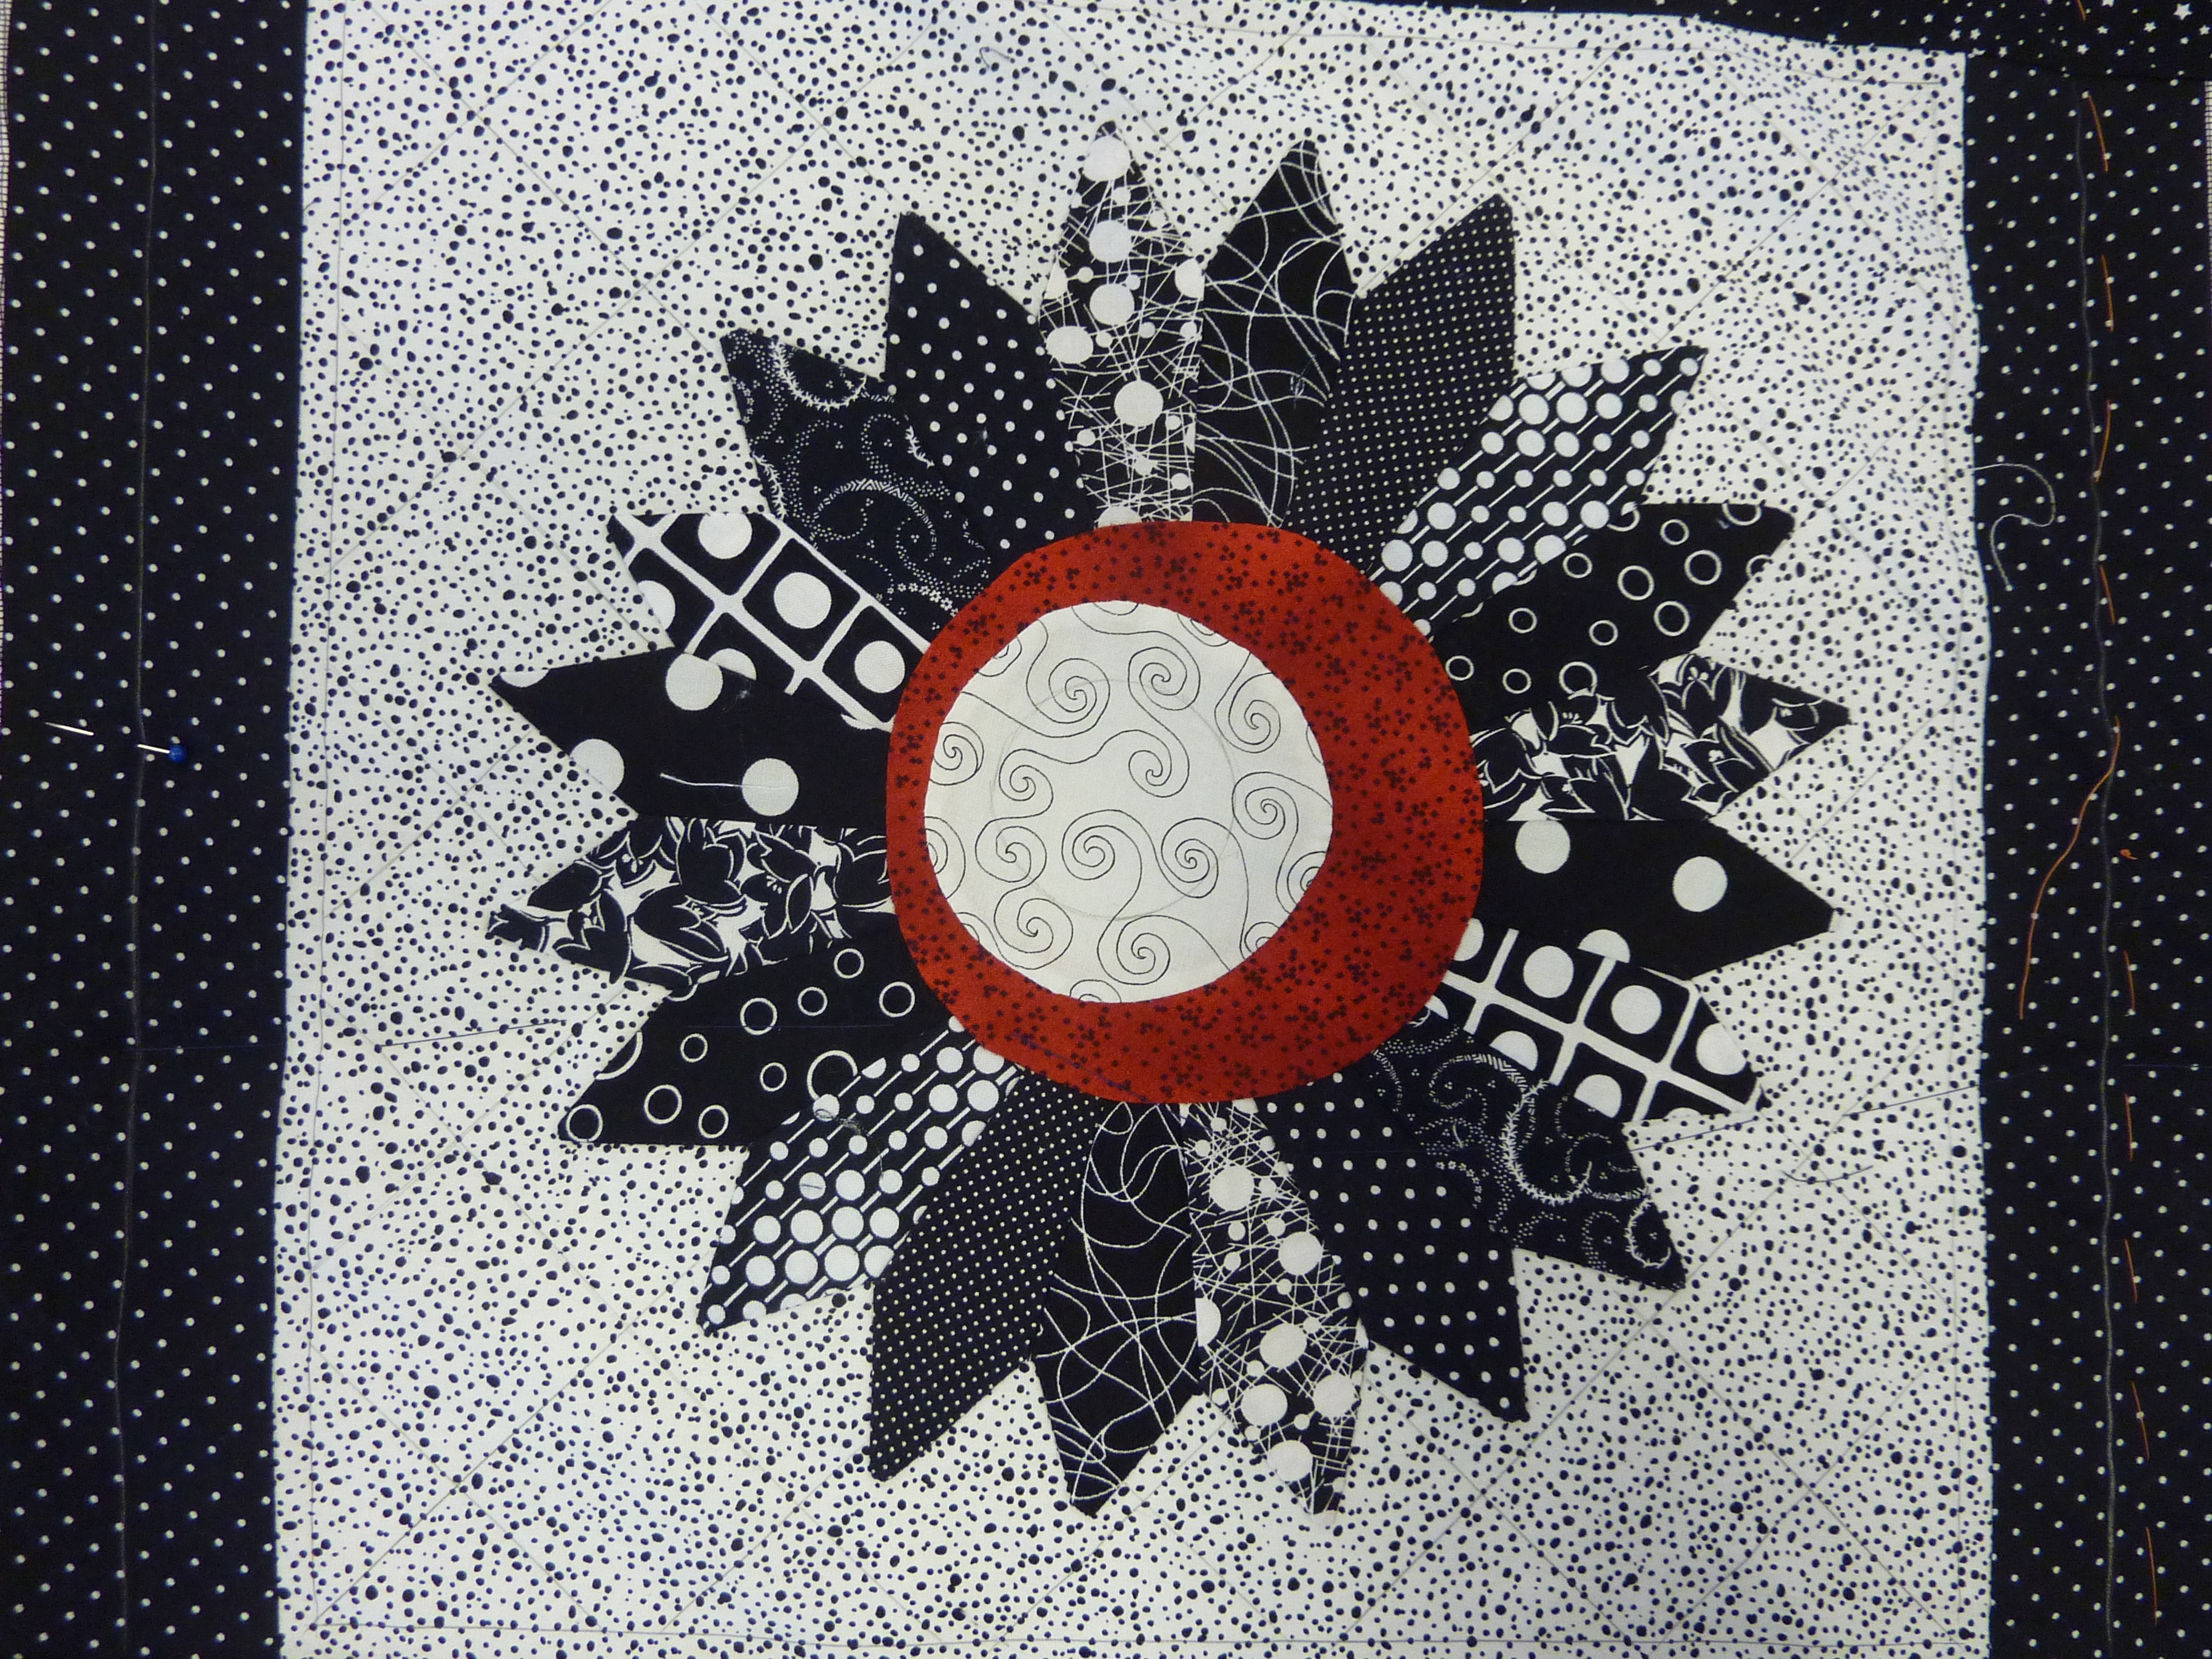
abstract, star, texture, recreation, pattern, artistic, black, colorful, blanket, material, circle, artwork, sewing, quilt, patchwork, textile, art, design, decorative, culture, style, shape, entertainment, quilting, handiwork, doily, quilts